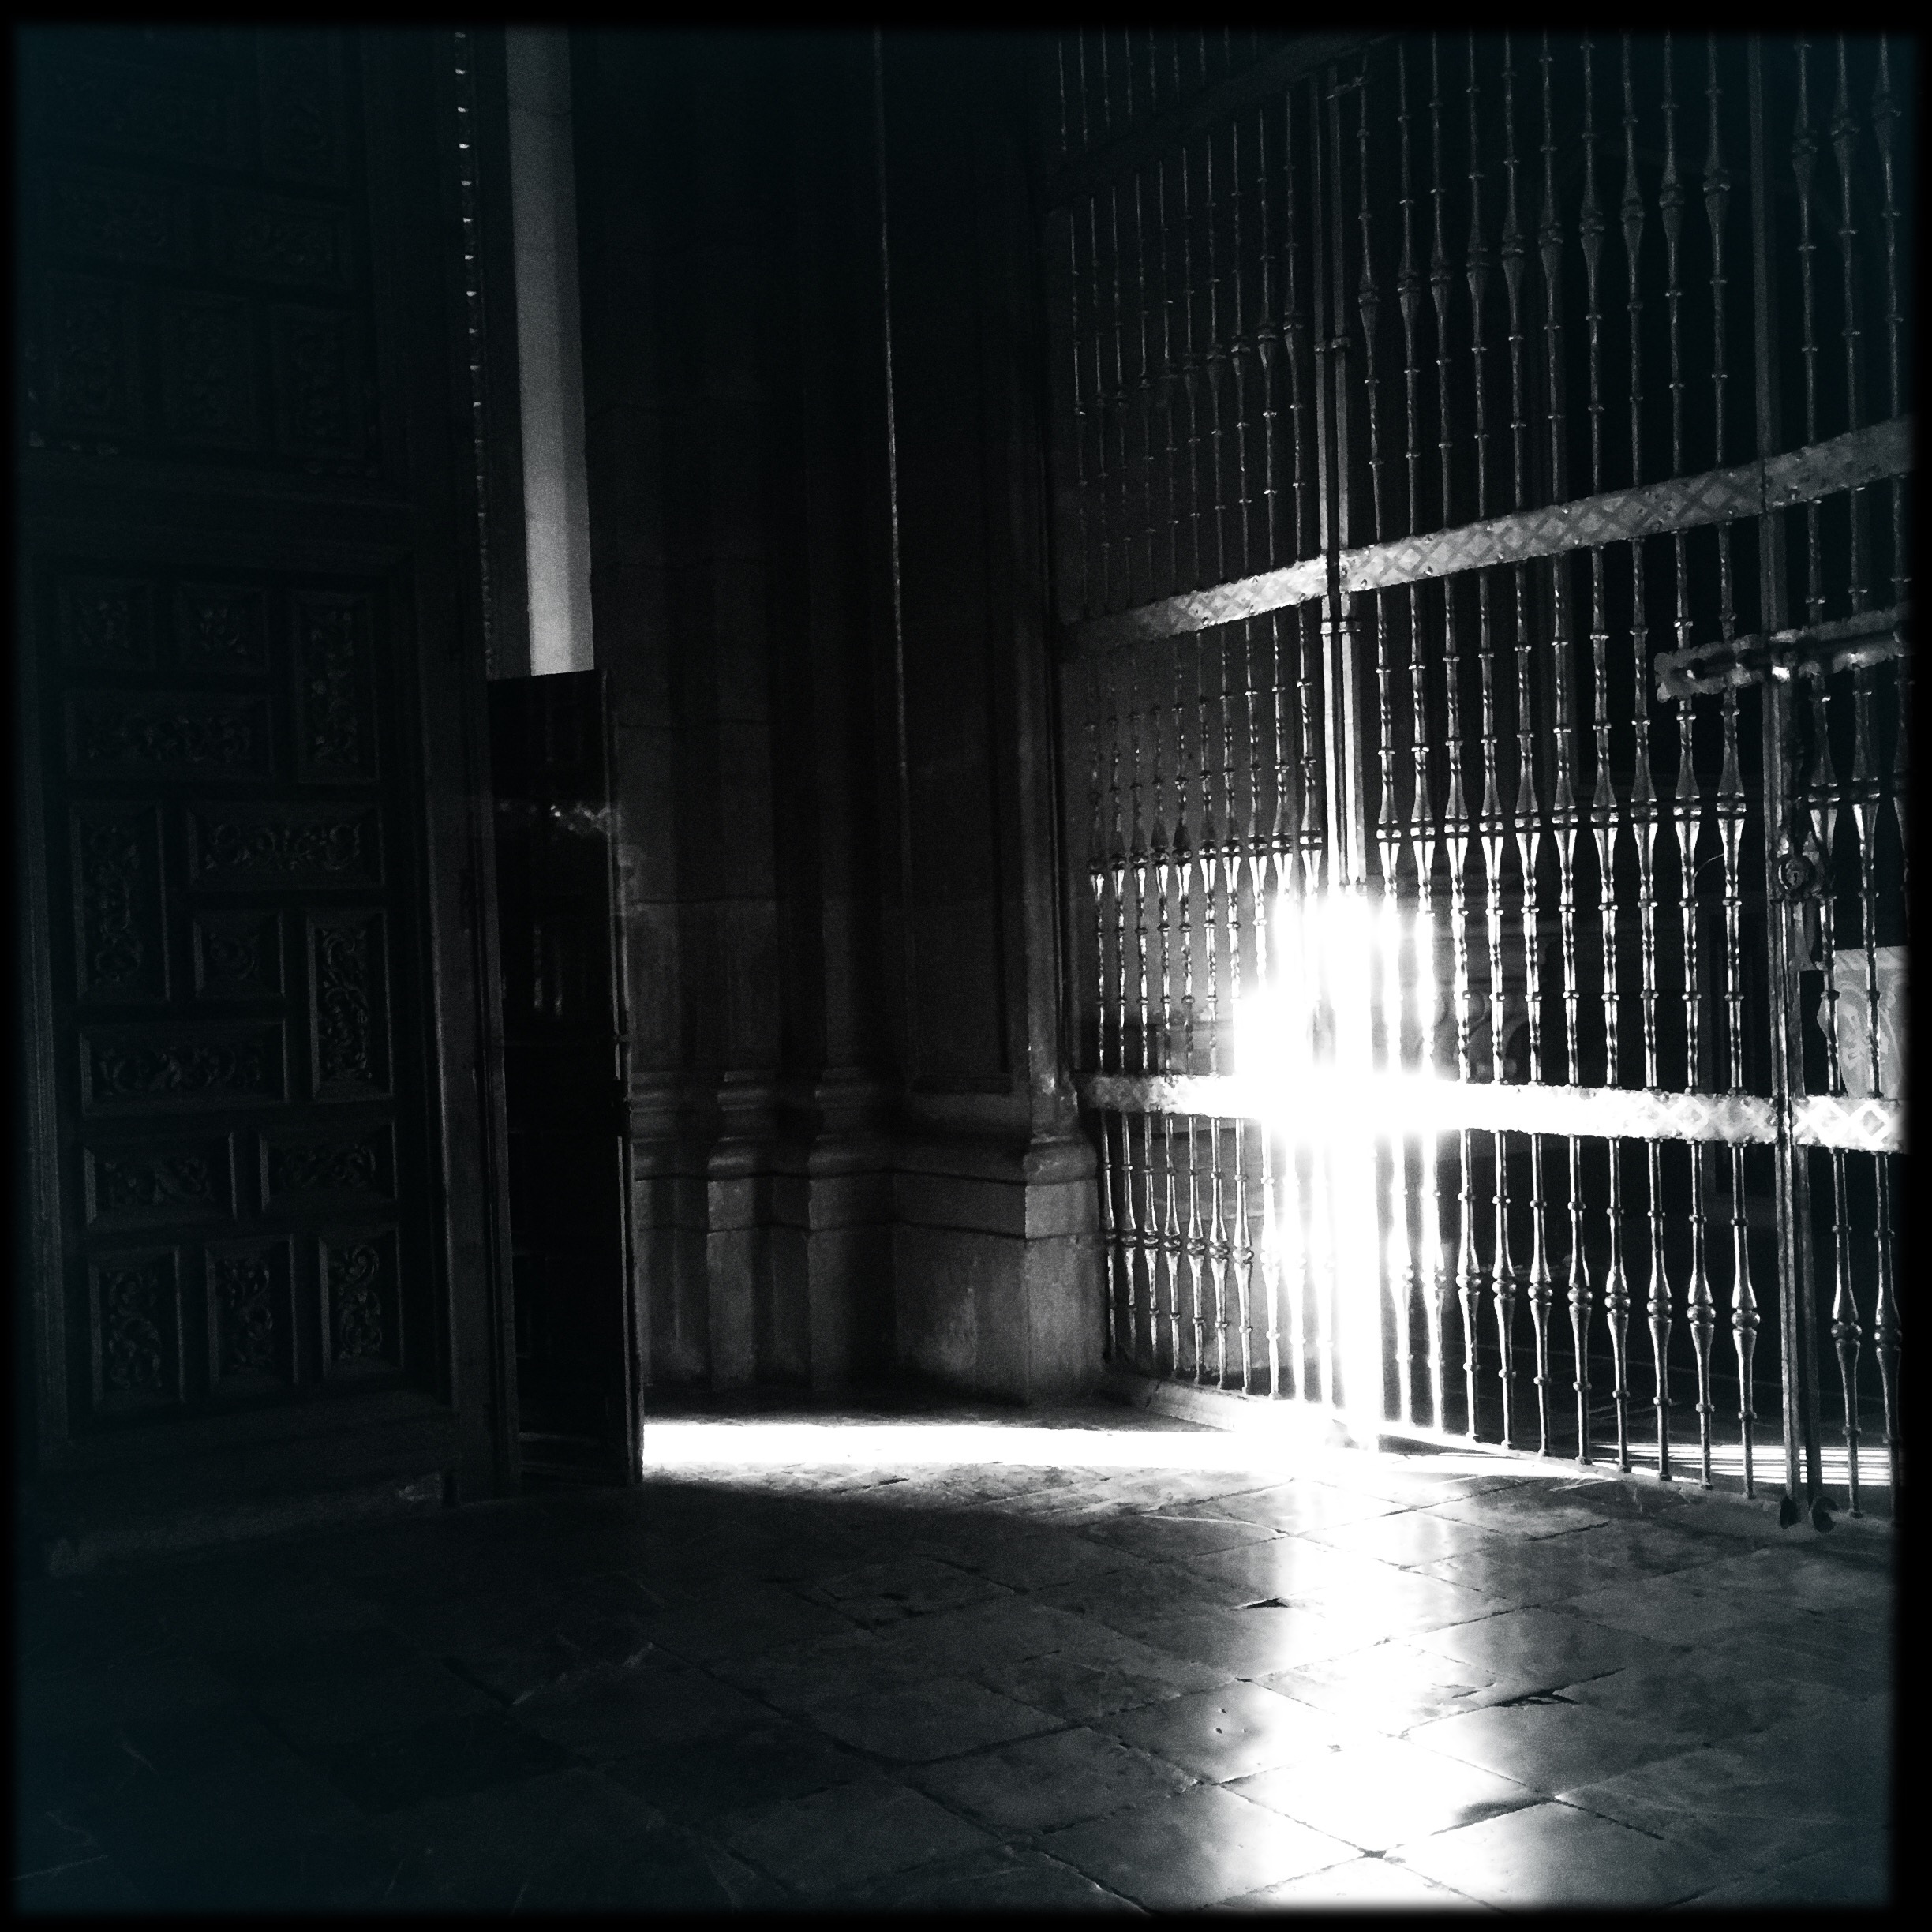
light, black and white, night, reflection, darkness, black, monochrome, interior design, shape, monochrome photography